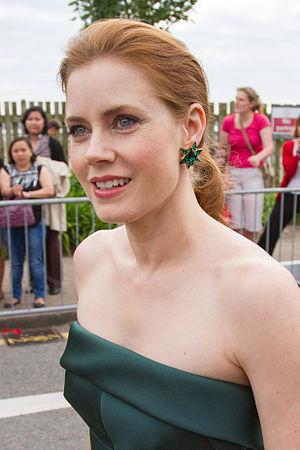
Man of Steel ou L'Homme d'acier au Québec est un film américano-britannique réalisé par Zack Snyder, écrit par David S. Goyer et produit par Christopher Nolan, sorti en 2013. Basé sur Superman, personnage de DC Comics, le long-métrage est un reboot qui dépeint les origines du super-héros.
Amy Adams, parfois crédité sous le nom de Amy Lou Adams, au début de sa carrière [ˈeɪmi ˈædəms], née le 20 août 1974 à Vicence, en Vénétie, est une actrice, productrice, chanteuse et danseuse américaine.